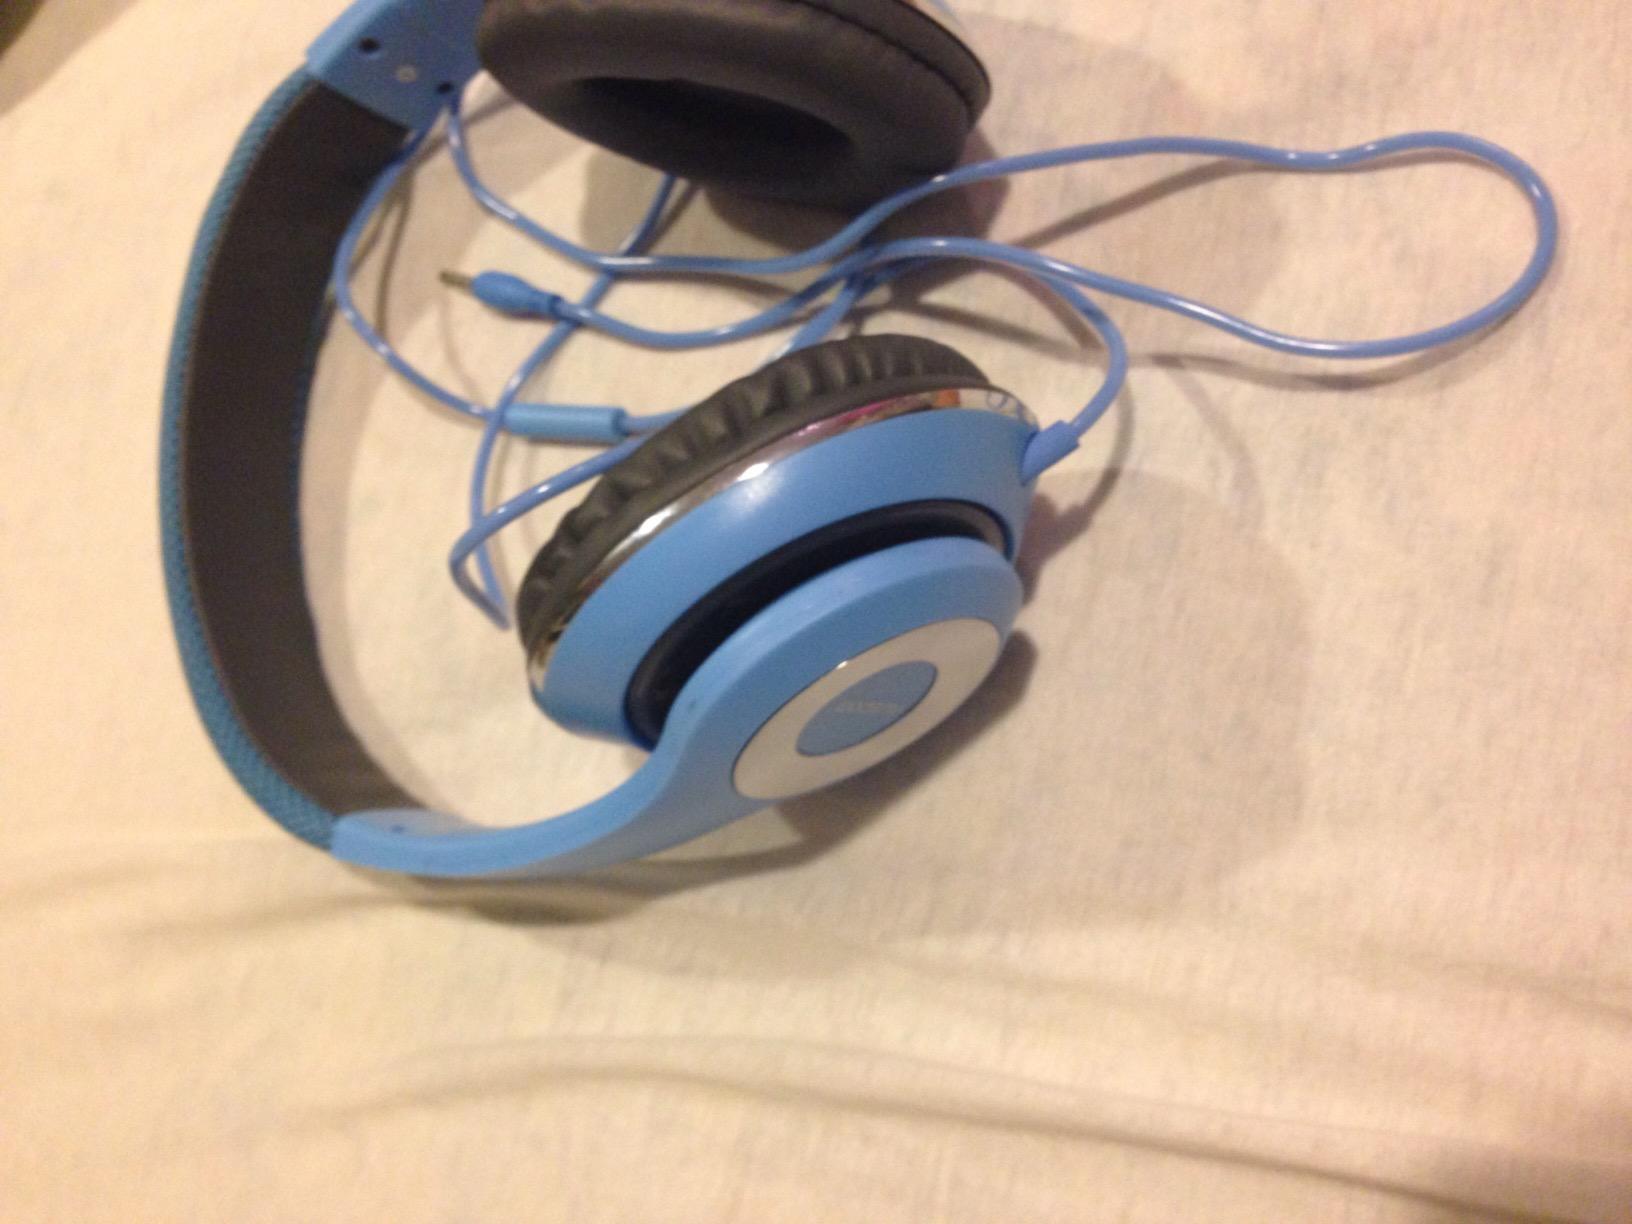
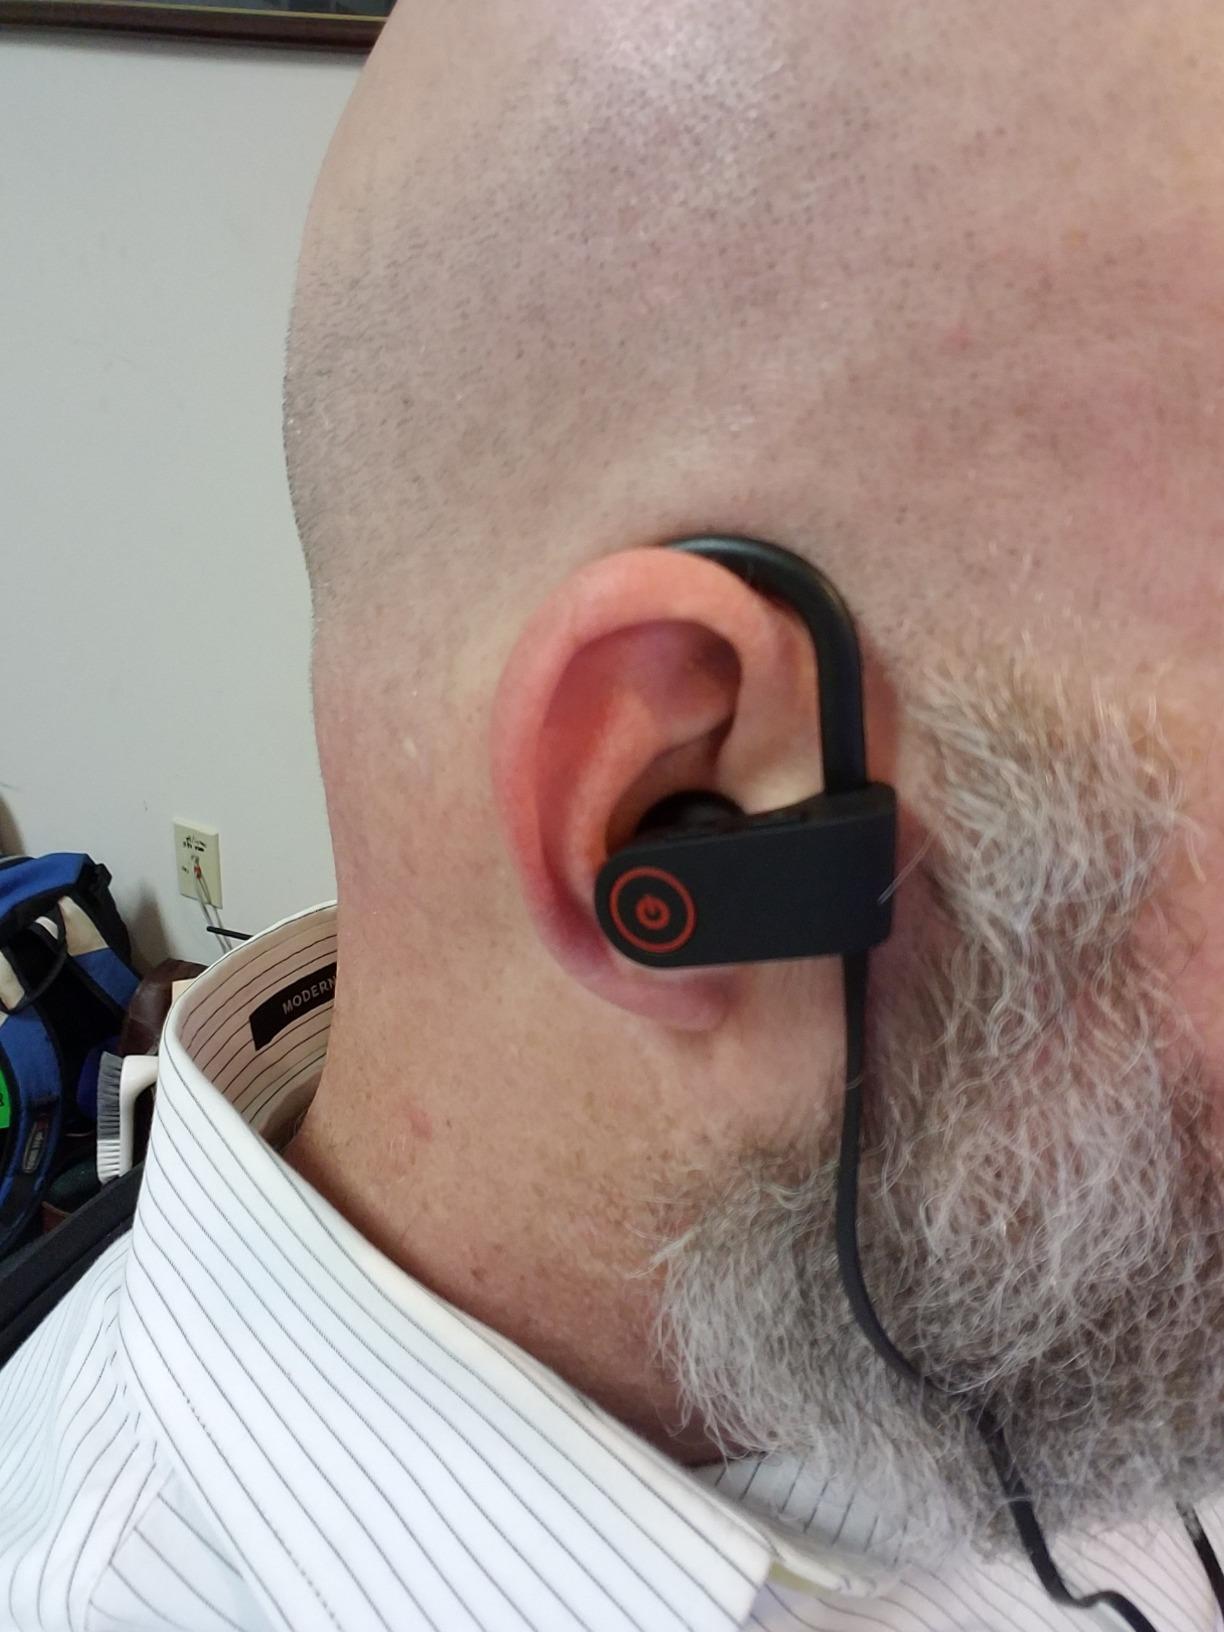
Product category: headphones
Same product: no